5th Battalion, Canadian Mounted Rifles, CEF

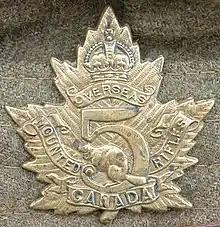
Cap badge of the 5th Battalion, Canadian Mounted Rifles

The 5th Battalion Canadian Mounted Rifles were a mounted infantry unit of the Canadian Expeditionary Force (CEF) during World War I. The unit was raised from volunteers of the 7th and 11th (Canadian) Hussars from the Eastern Townships of Quebec.